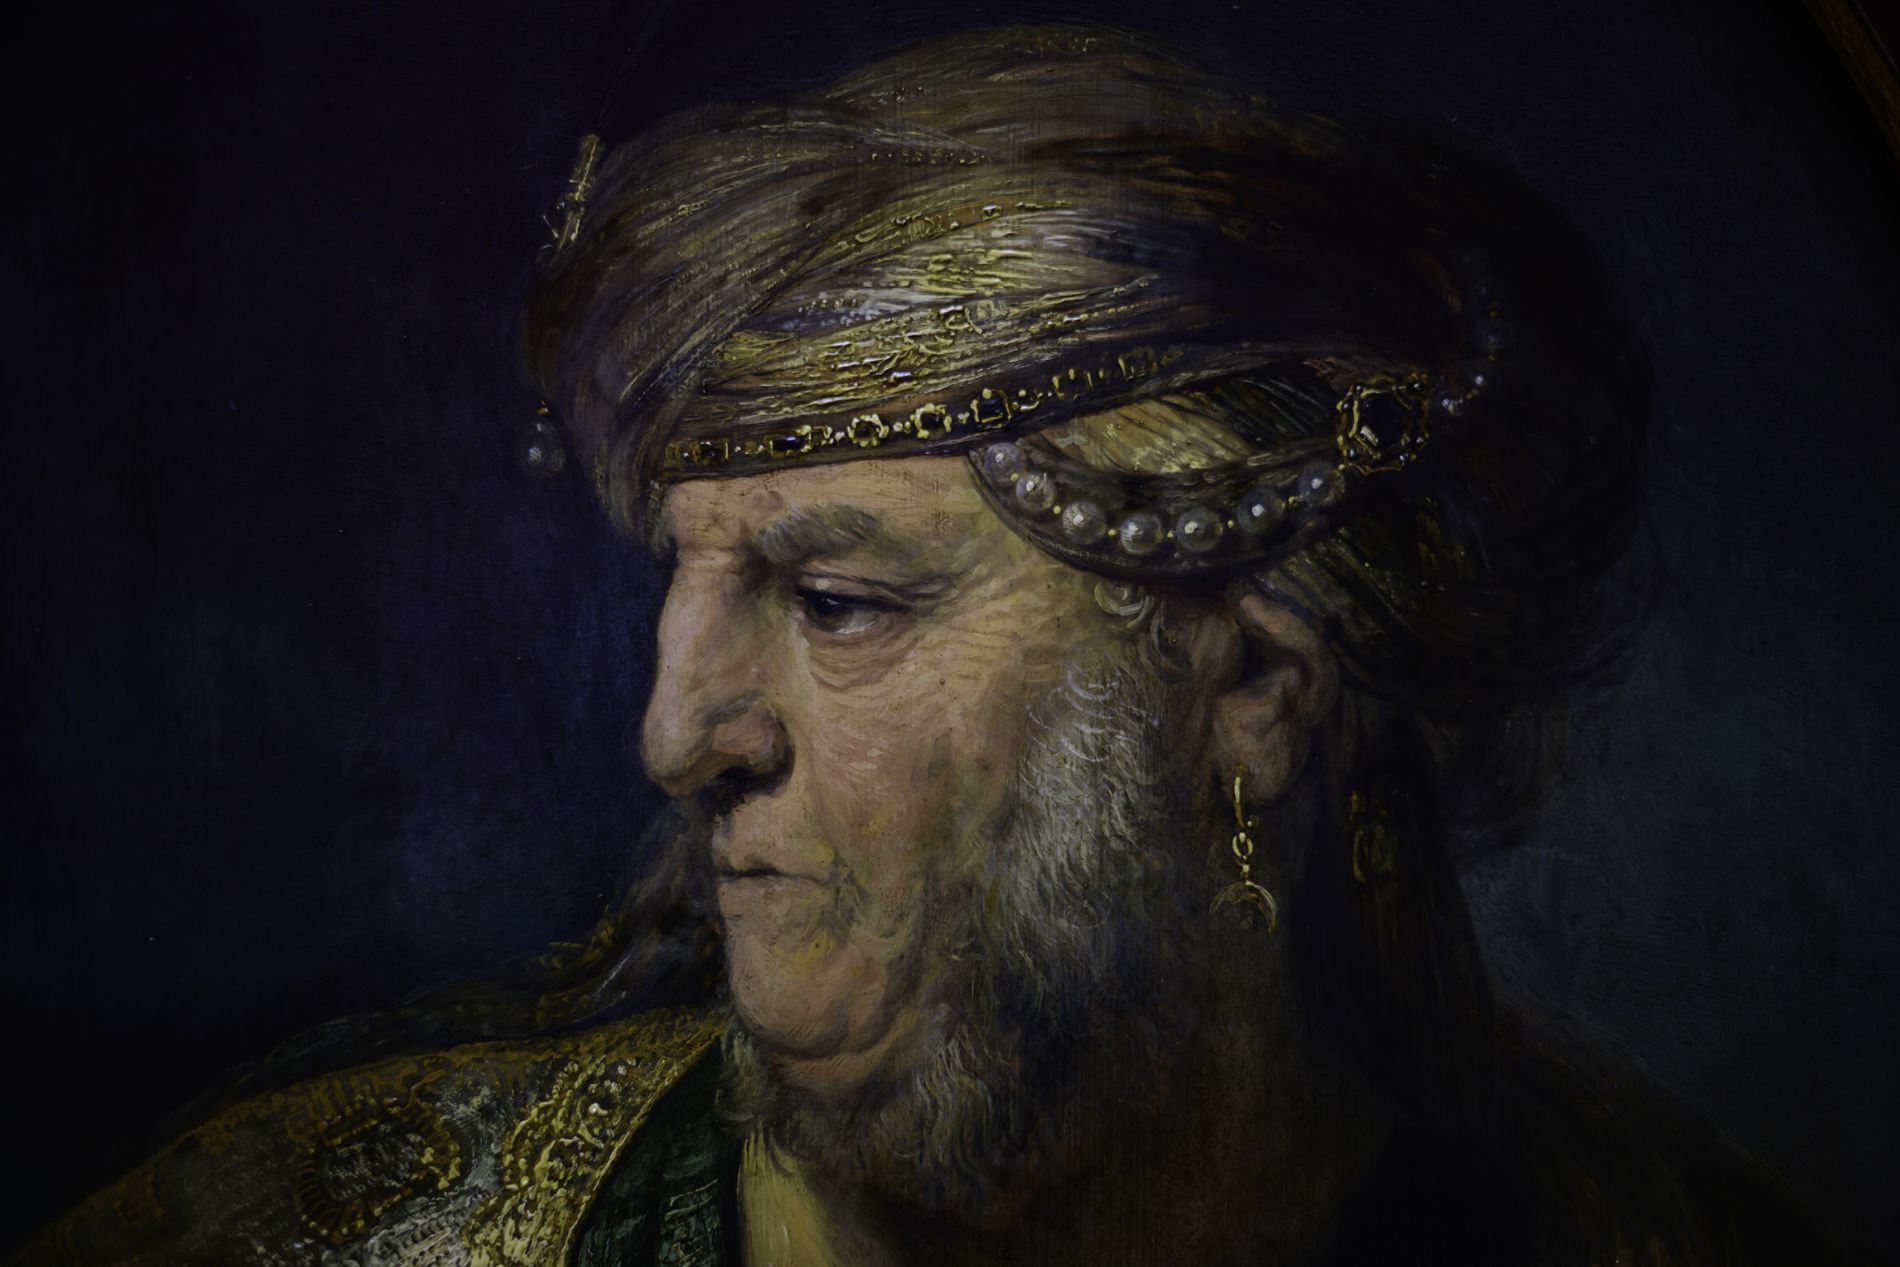
Regal Silence
A classical oil painting of a nobleman in ornate attire, gazing left with a solemn expression and regal posture.
It throws a dramatic side profile into the status of chiaroscuro light in the painting to bring forth clarity on the textures of the weathered face and rich garments of a man. It's a deeply moody color palette dominated by dark purple, gold, and olive creating a very attractive atmosphere of mystery and historical import. The elaborate turban and jewelry bespeak nobility, wisdom, and wealth in culture
Labels: Art, Painting, Face, Head, Person, Photography, Portrait, Adult, Male, Man, painting
Camera: NIKON CORPORATION NIKON Z 9
Lens: 50mm f/1.4G
Aperture: F1.4
Exposure: 1/80 sec
ISO: 160
Focal length: 50.0 mm